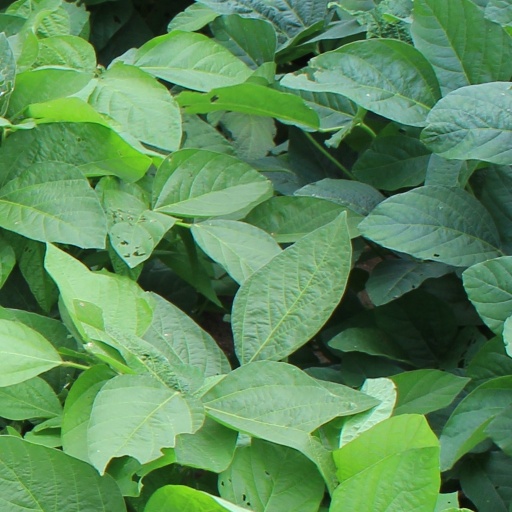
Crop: soybean